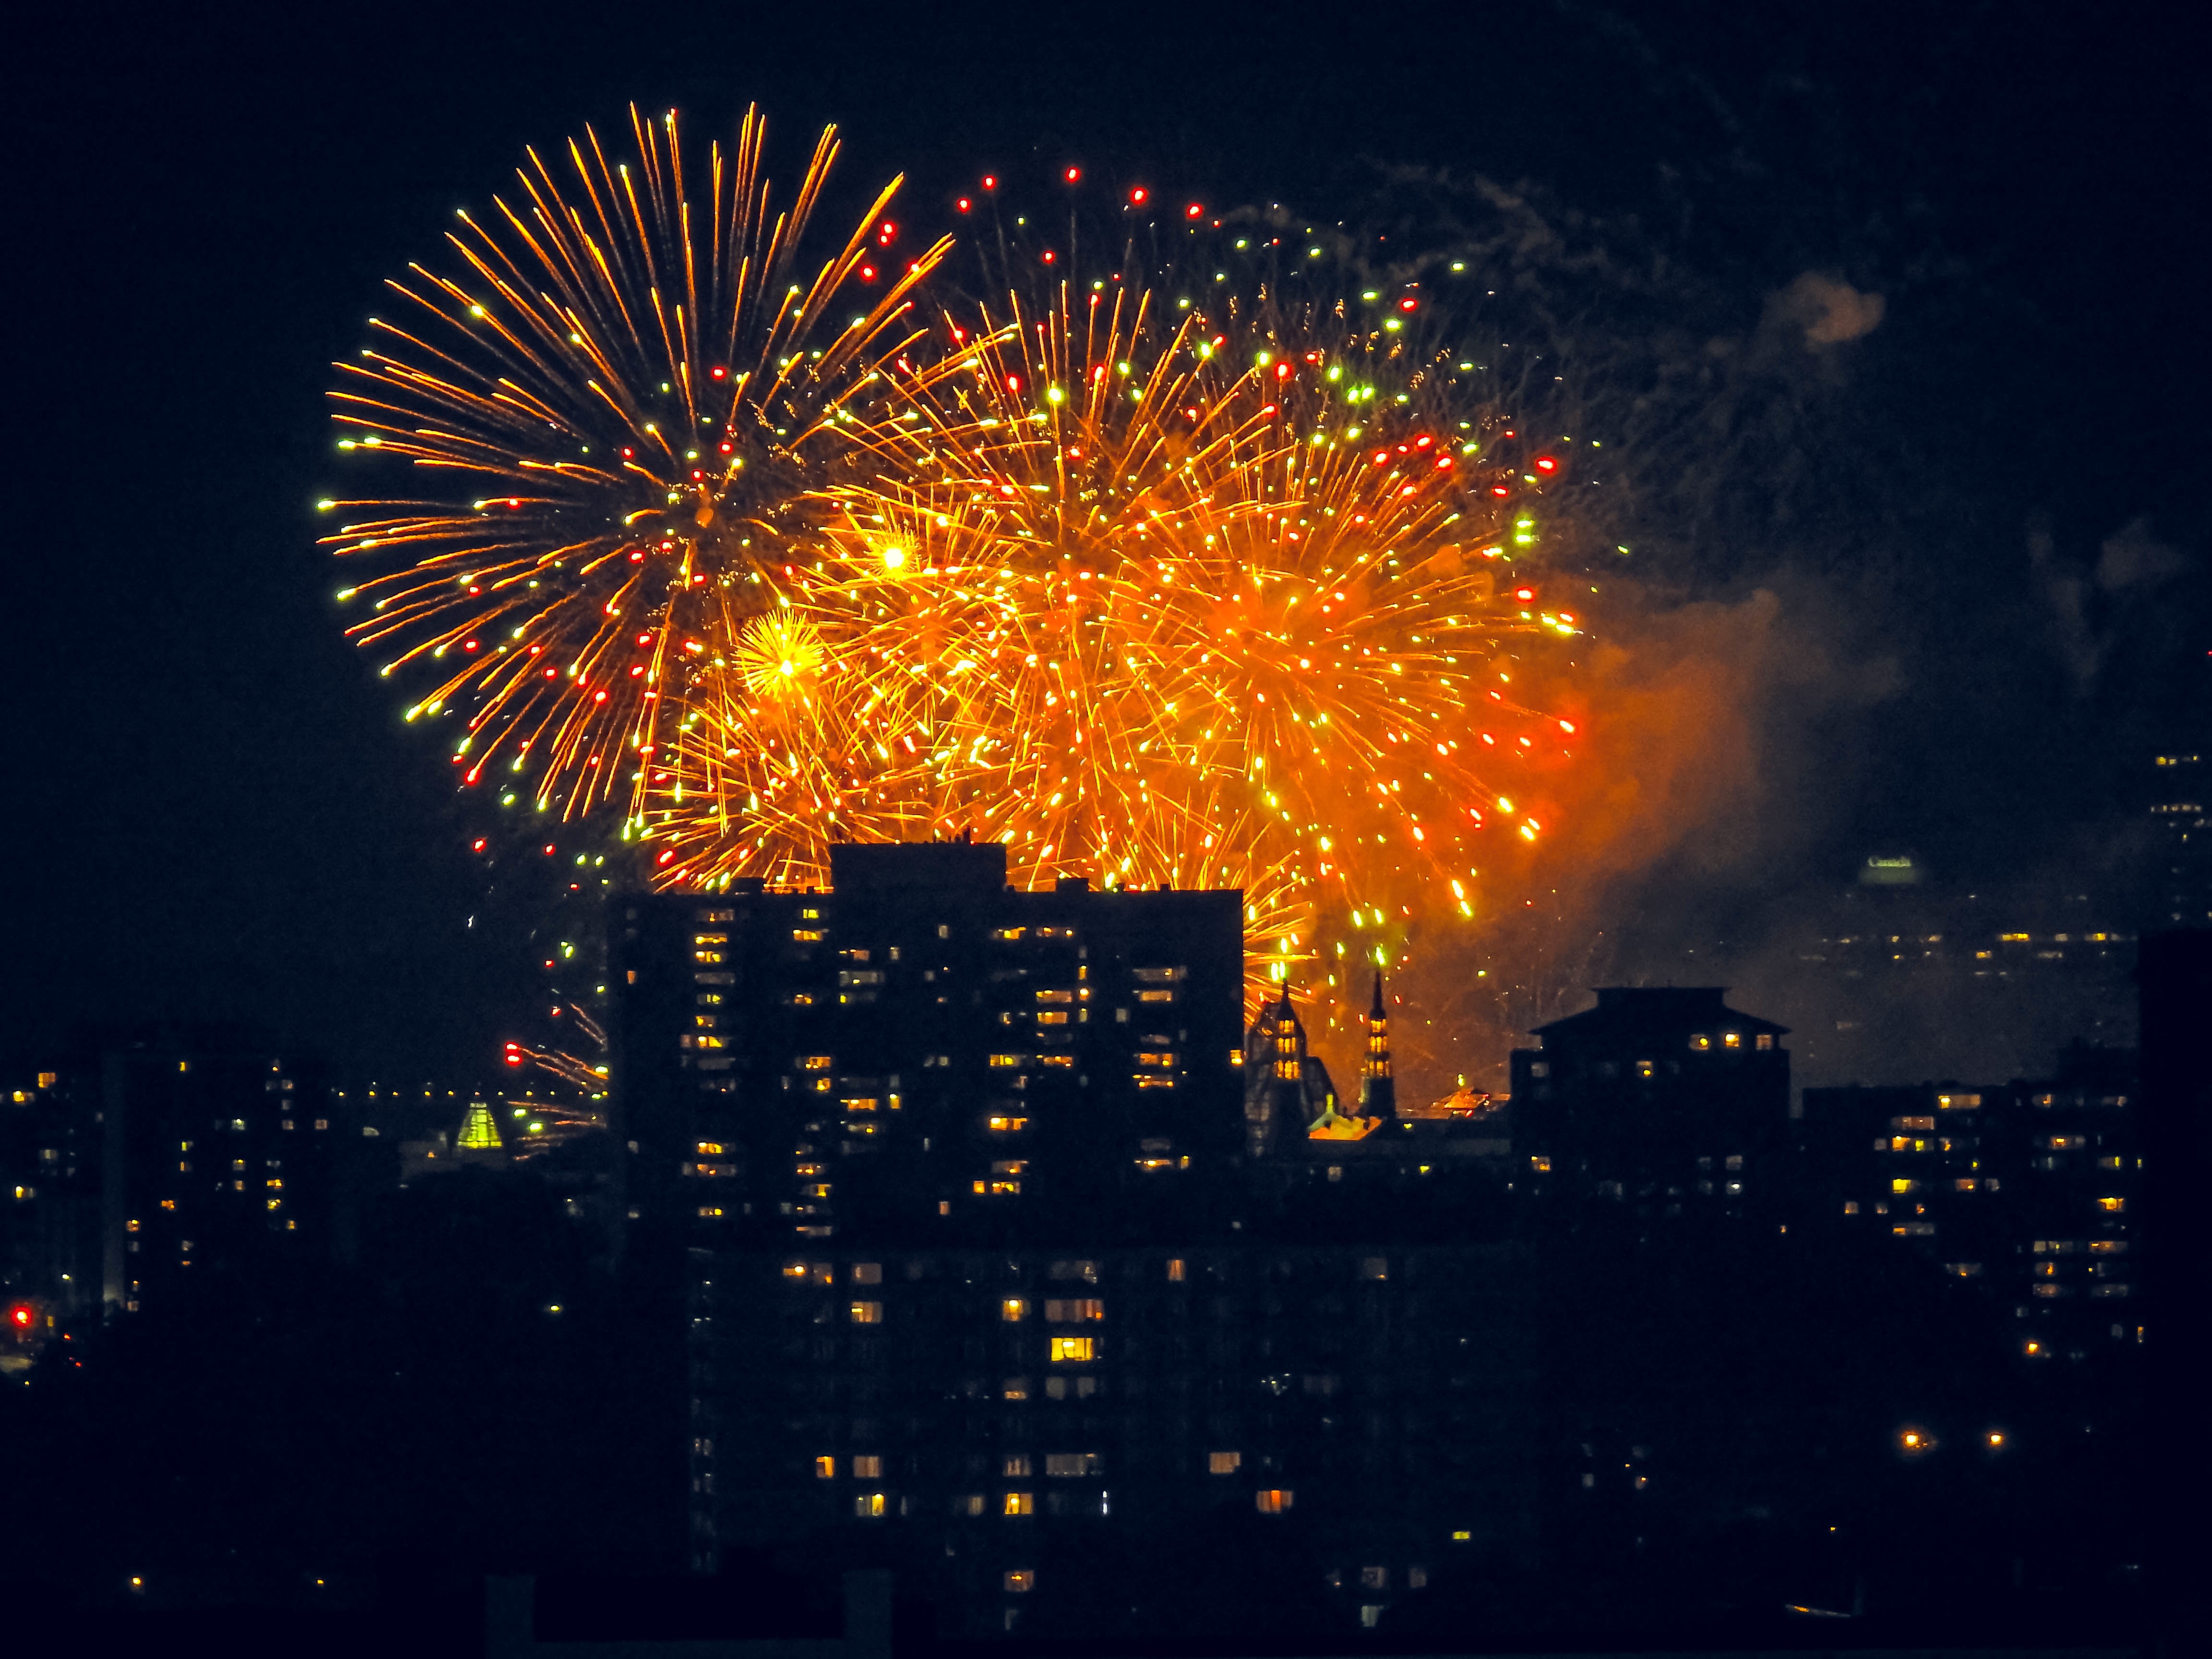
recreation, fireworks, event, outdoor recreation